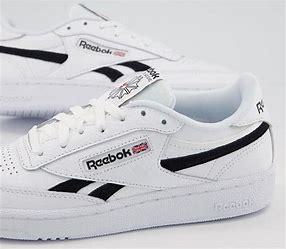
Brand: Reebok
Model: Club C 85